Climate of Azerbaijan

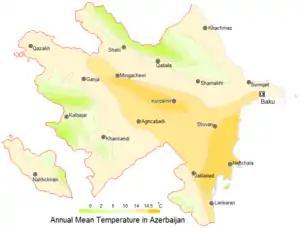
Mean annual temperature in Azerbaijan (°C)

The temperature regime and its distribution throughout Azerbaijan is regular, and depends on the features of air masses entering the country, the regional landscape, and proximity to the Caspian Sea. The sea causes temperatures in the maritime areas ( away from the sea) to decline in the summer and rise in the winter. At the same time, the sea moderates the influence of hot and dry air masses coming from Central Asia. The average annual temperature is in the Kur-Araz Lowland, the coastal regions south to the Apsheron Peninsula, and in the Lenkoran Lowland. The temperature declines with proximity to the mountains, averaging at an altitude of , and at .